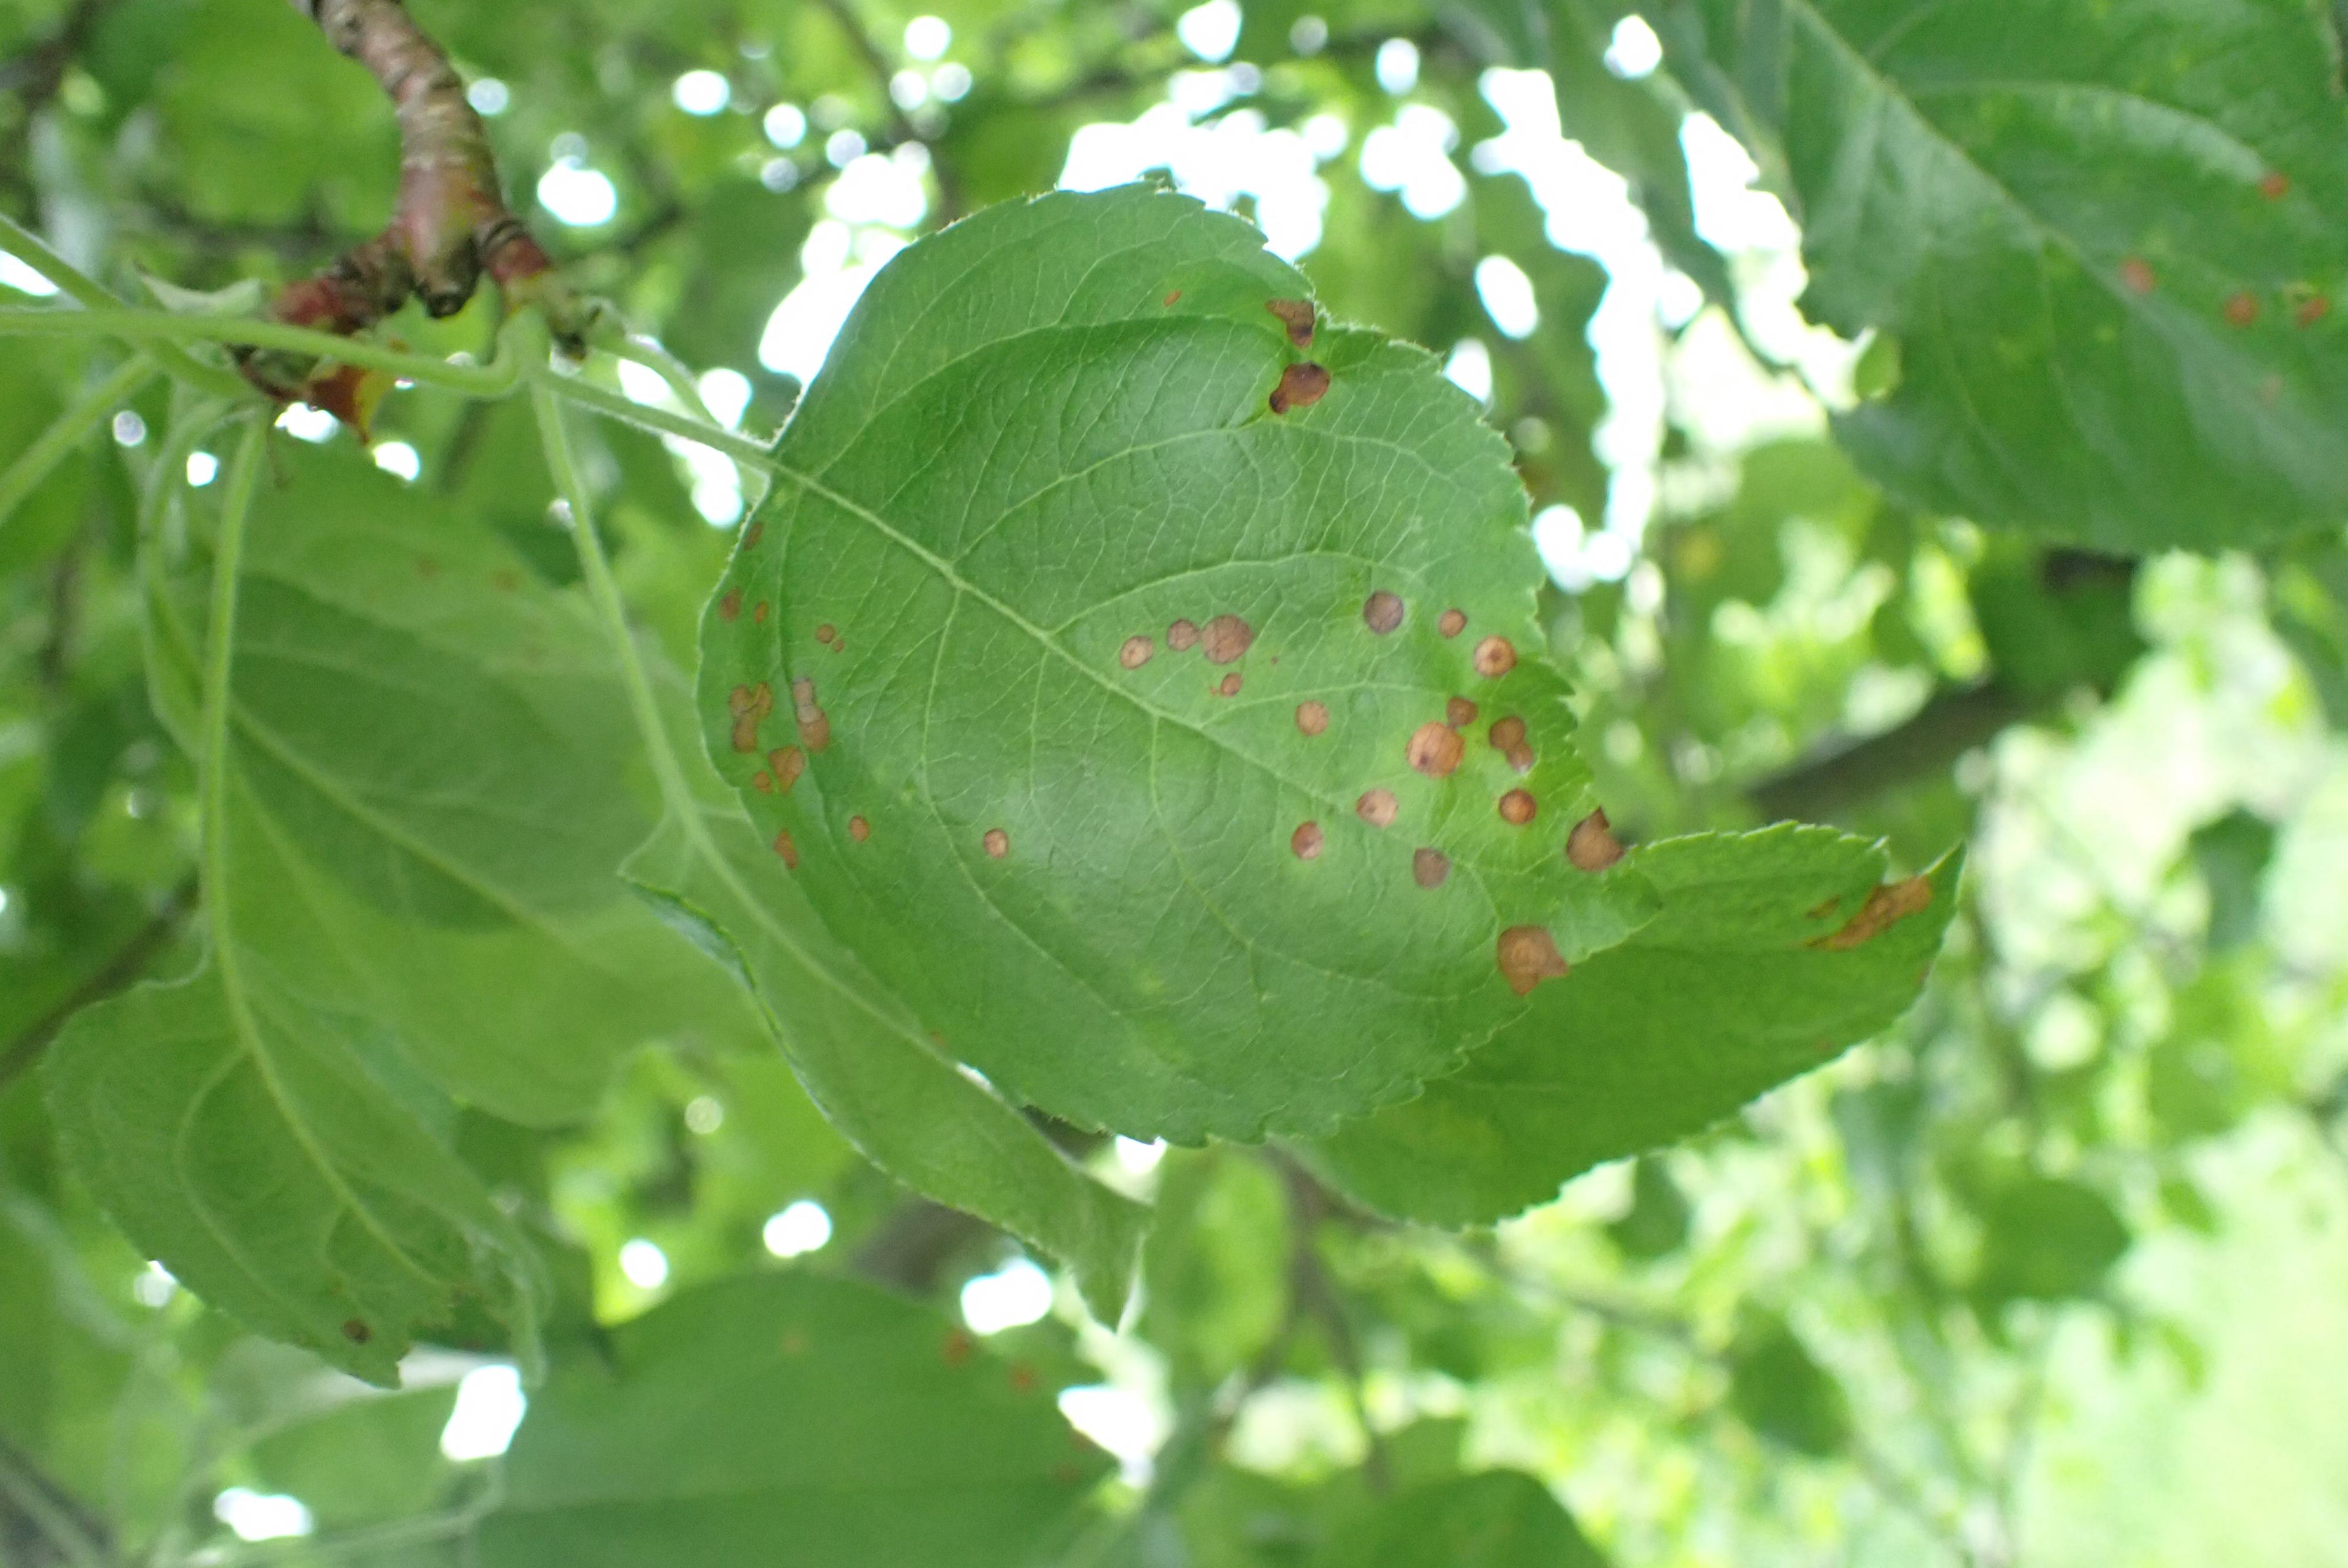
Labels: frog_eye_leaf_spot